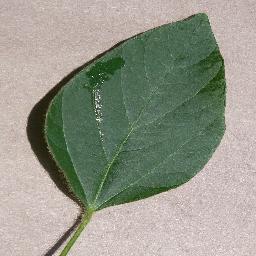
Label: Soybean___healthy